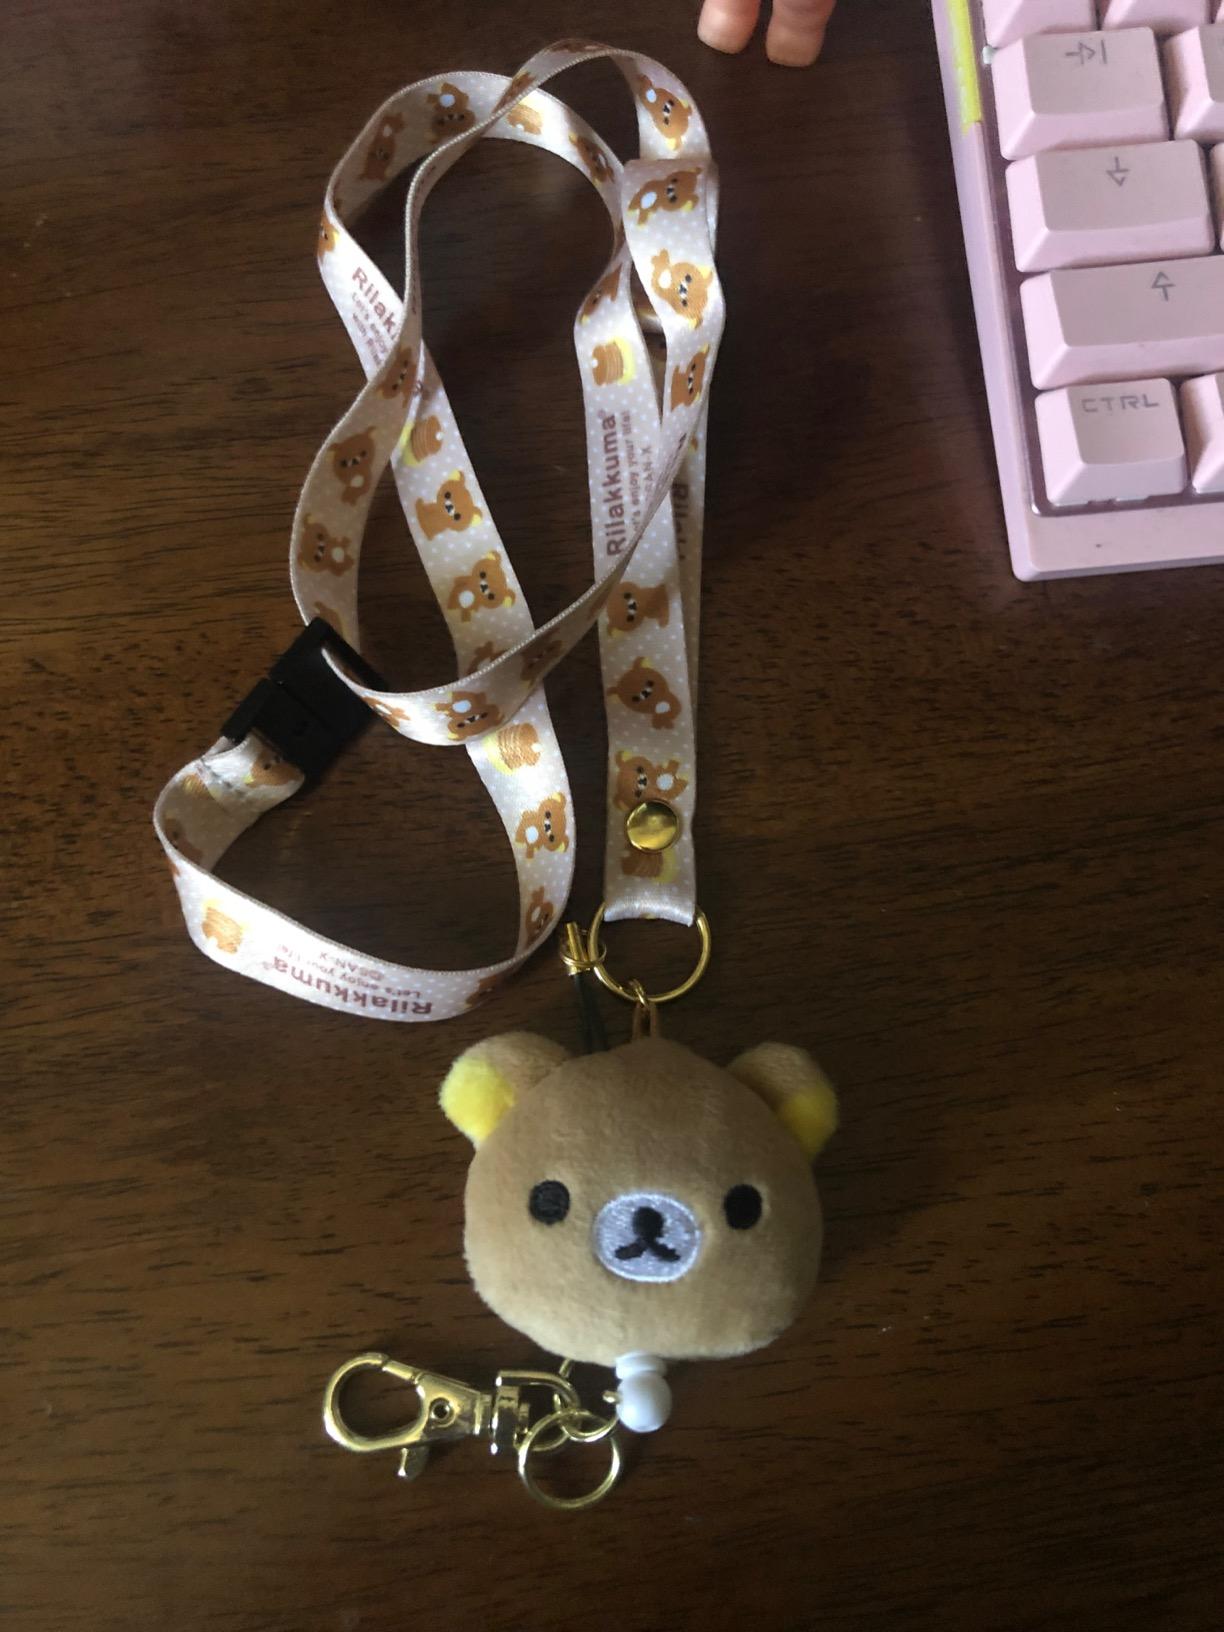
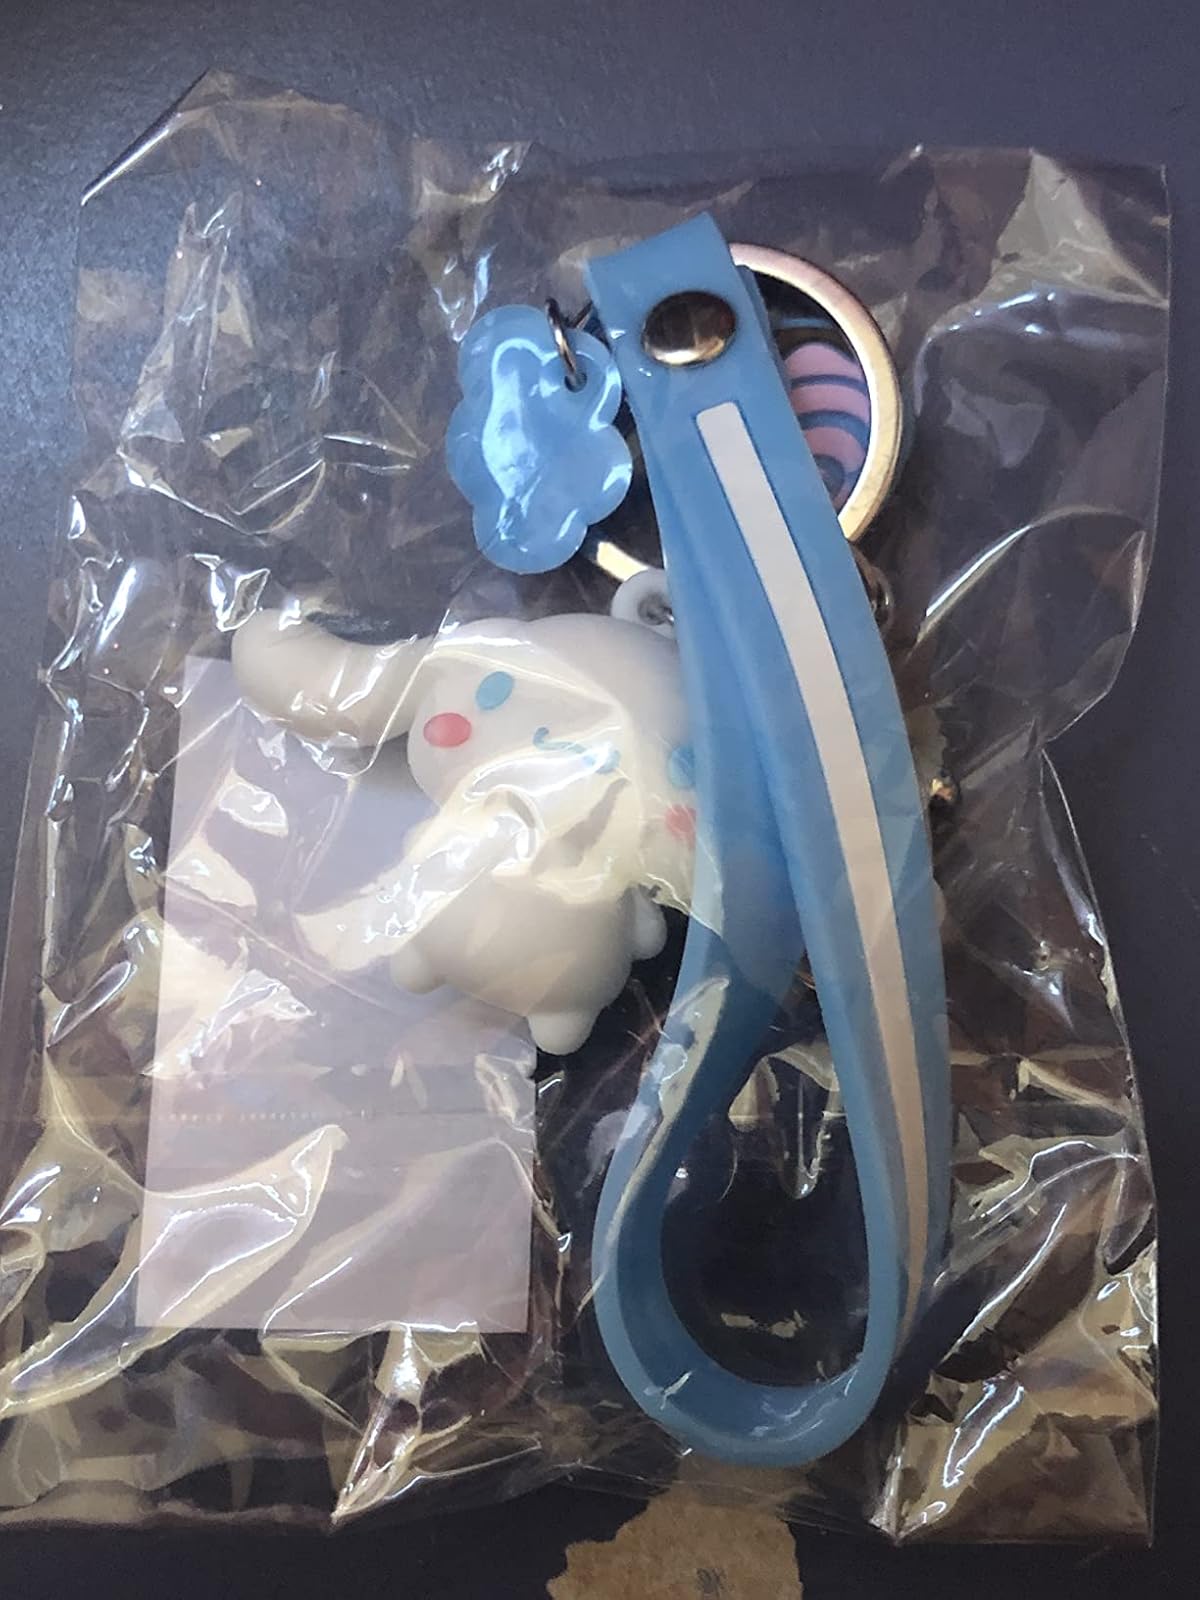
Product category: accessories_keychain
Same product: no